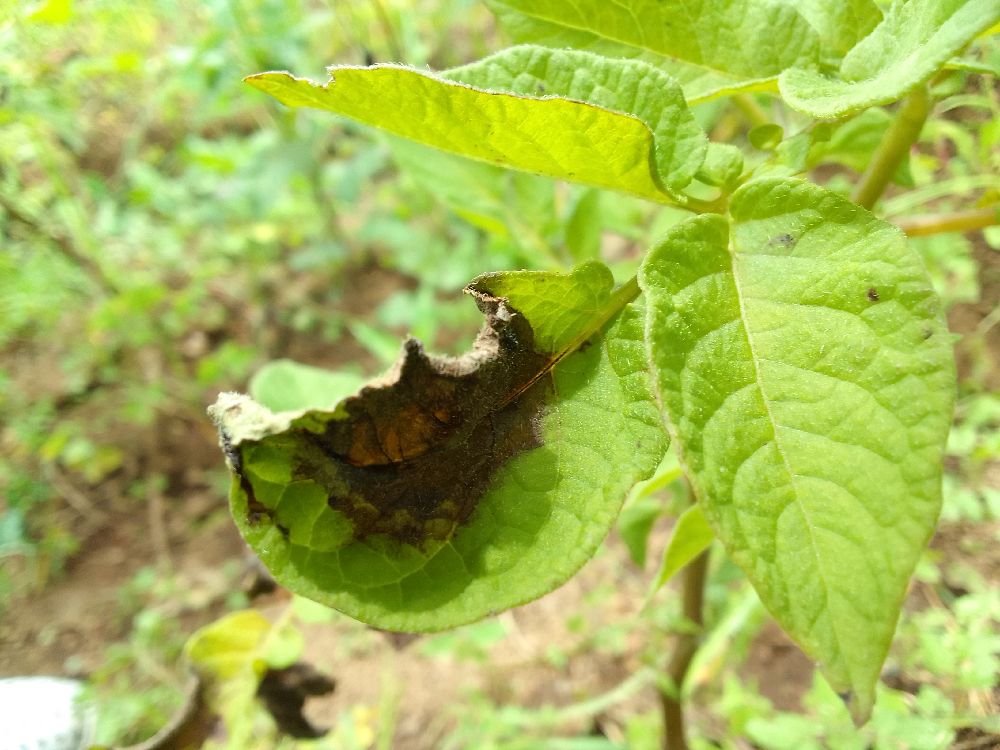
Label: Late blight